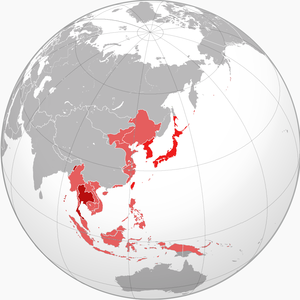
La sphère de coprospérité de la Grande Asie orientale est une tentative engagée lors de l'ère Shōwa pour créer, au bénéfice de l'Empire du Japon, un bloc auto-suffisant de pays asiatiques dirigés par le Japon et ne dépendant pas des pays occidentaux.